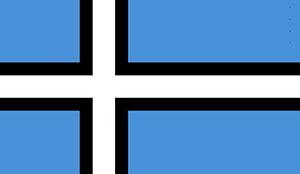
La « croix scandinave » est un motif se retrouvant sur les drapeaux de certains pays nordiques, bien qu'on puisse les trouver aussi sur des drapeaux d'autres pays ou régions du monde.